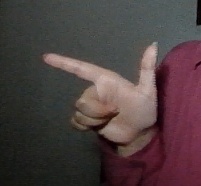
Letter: yaa